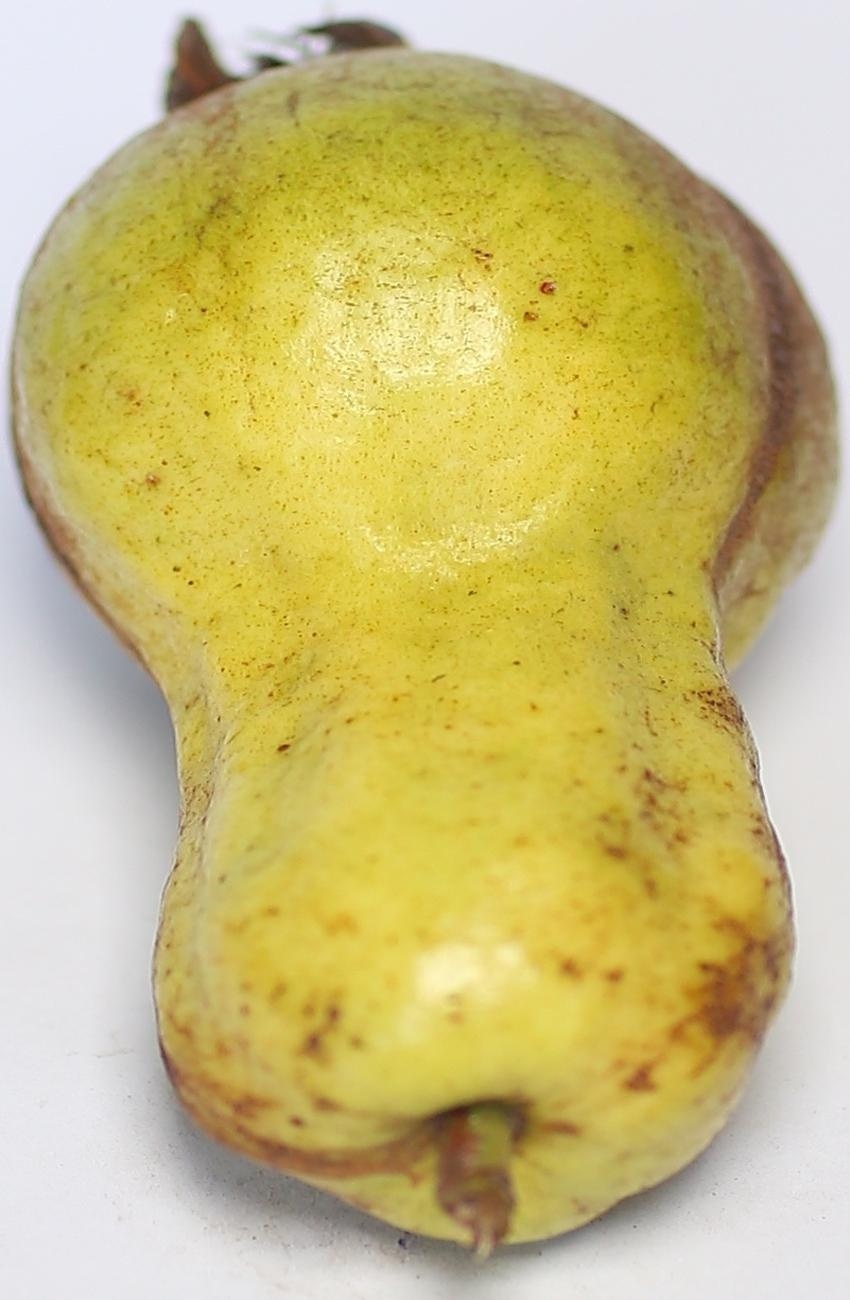
Maturity: ripe
Variety: local-sindhi